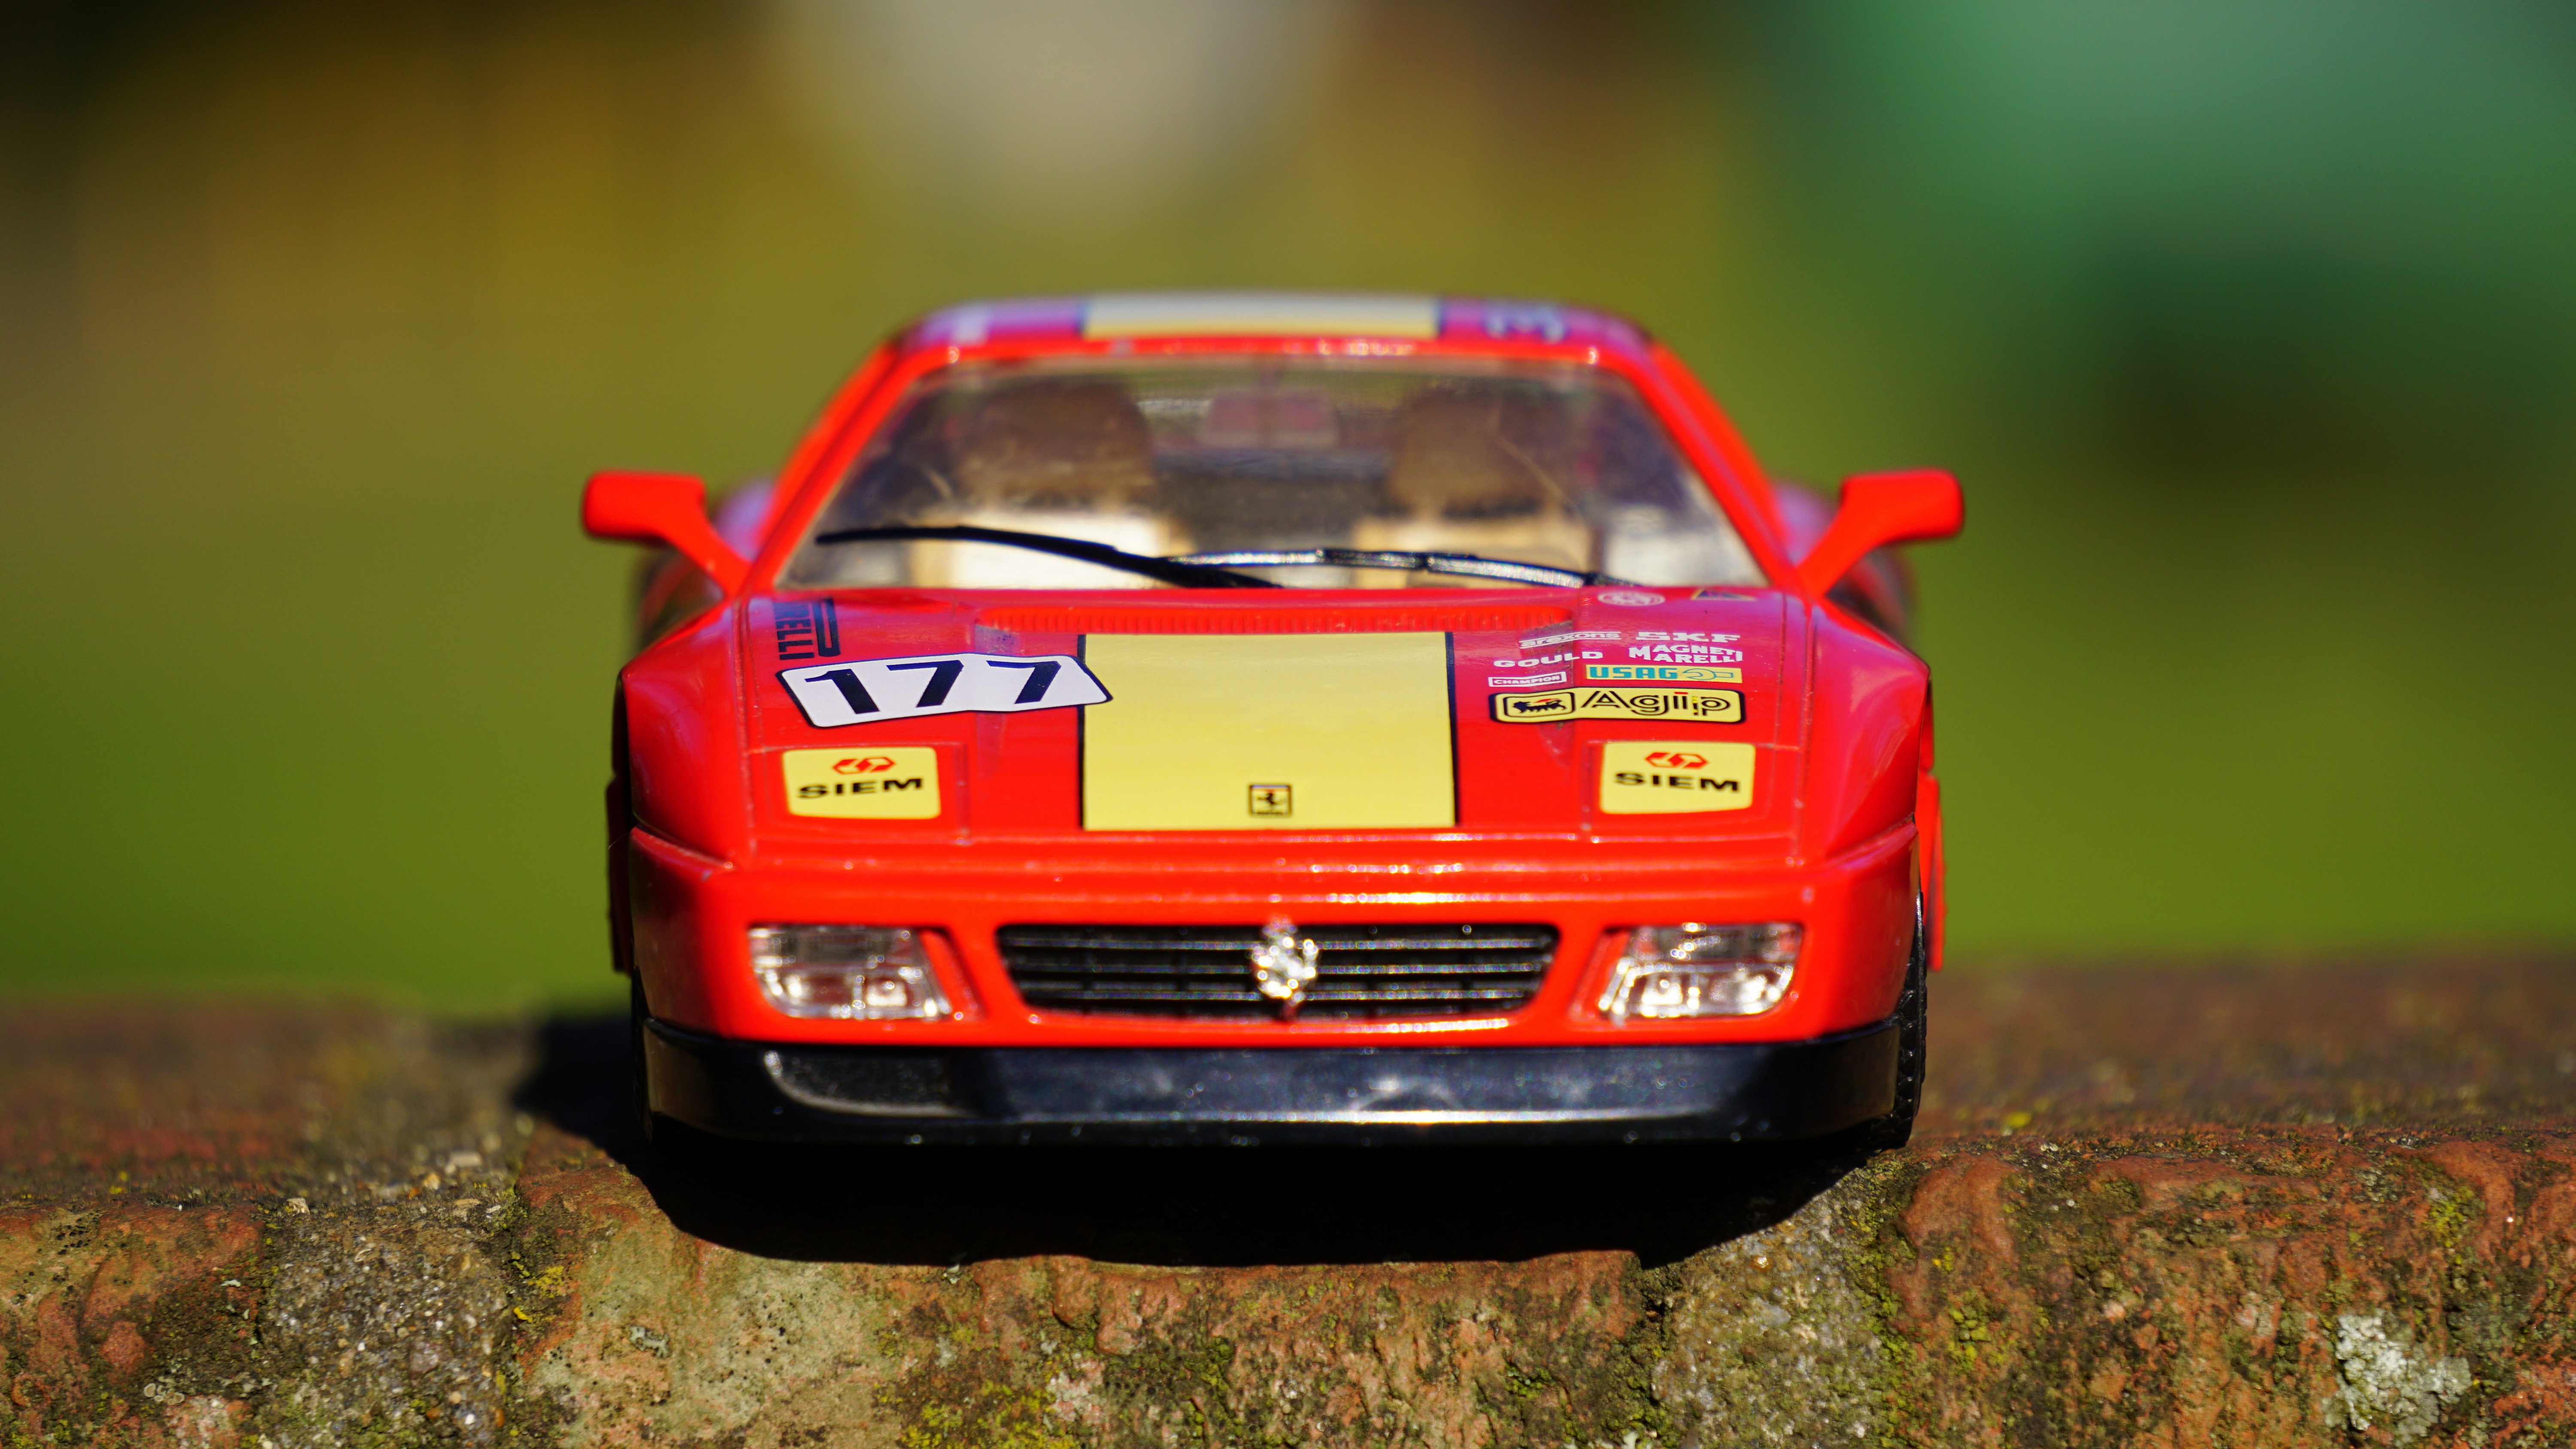
car, automobile, model, vehicle, small, sports car, race car, supercar, land vehicle, automobile make, luxury vehicle, stock car racing, ferrari spa, ferrari f40, ferrari 288 gto